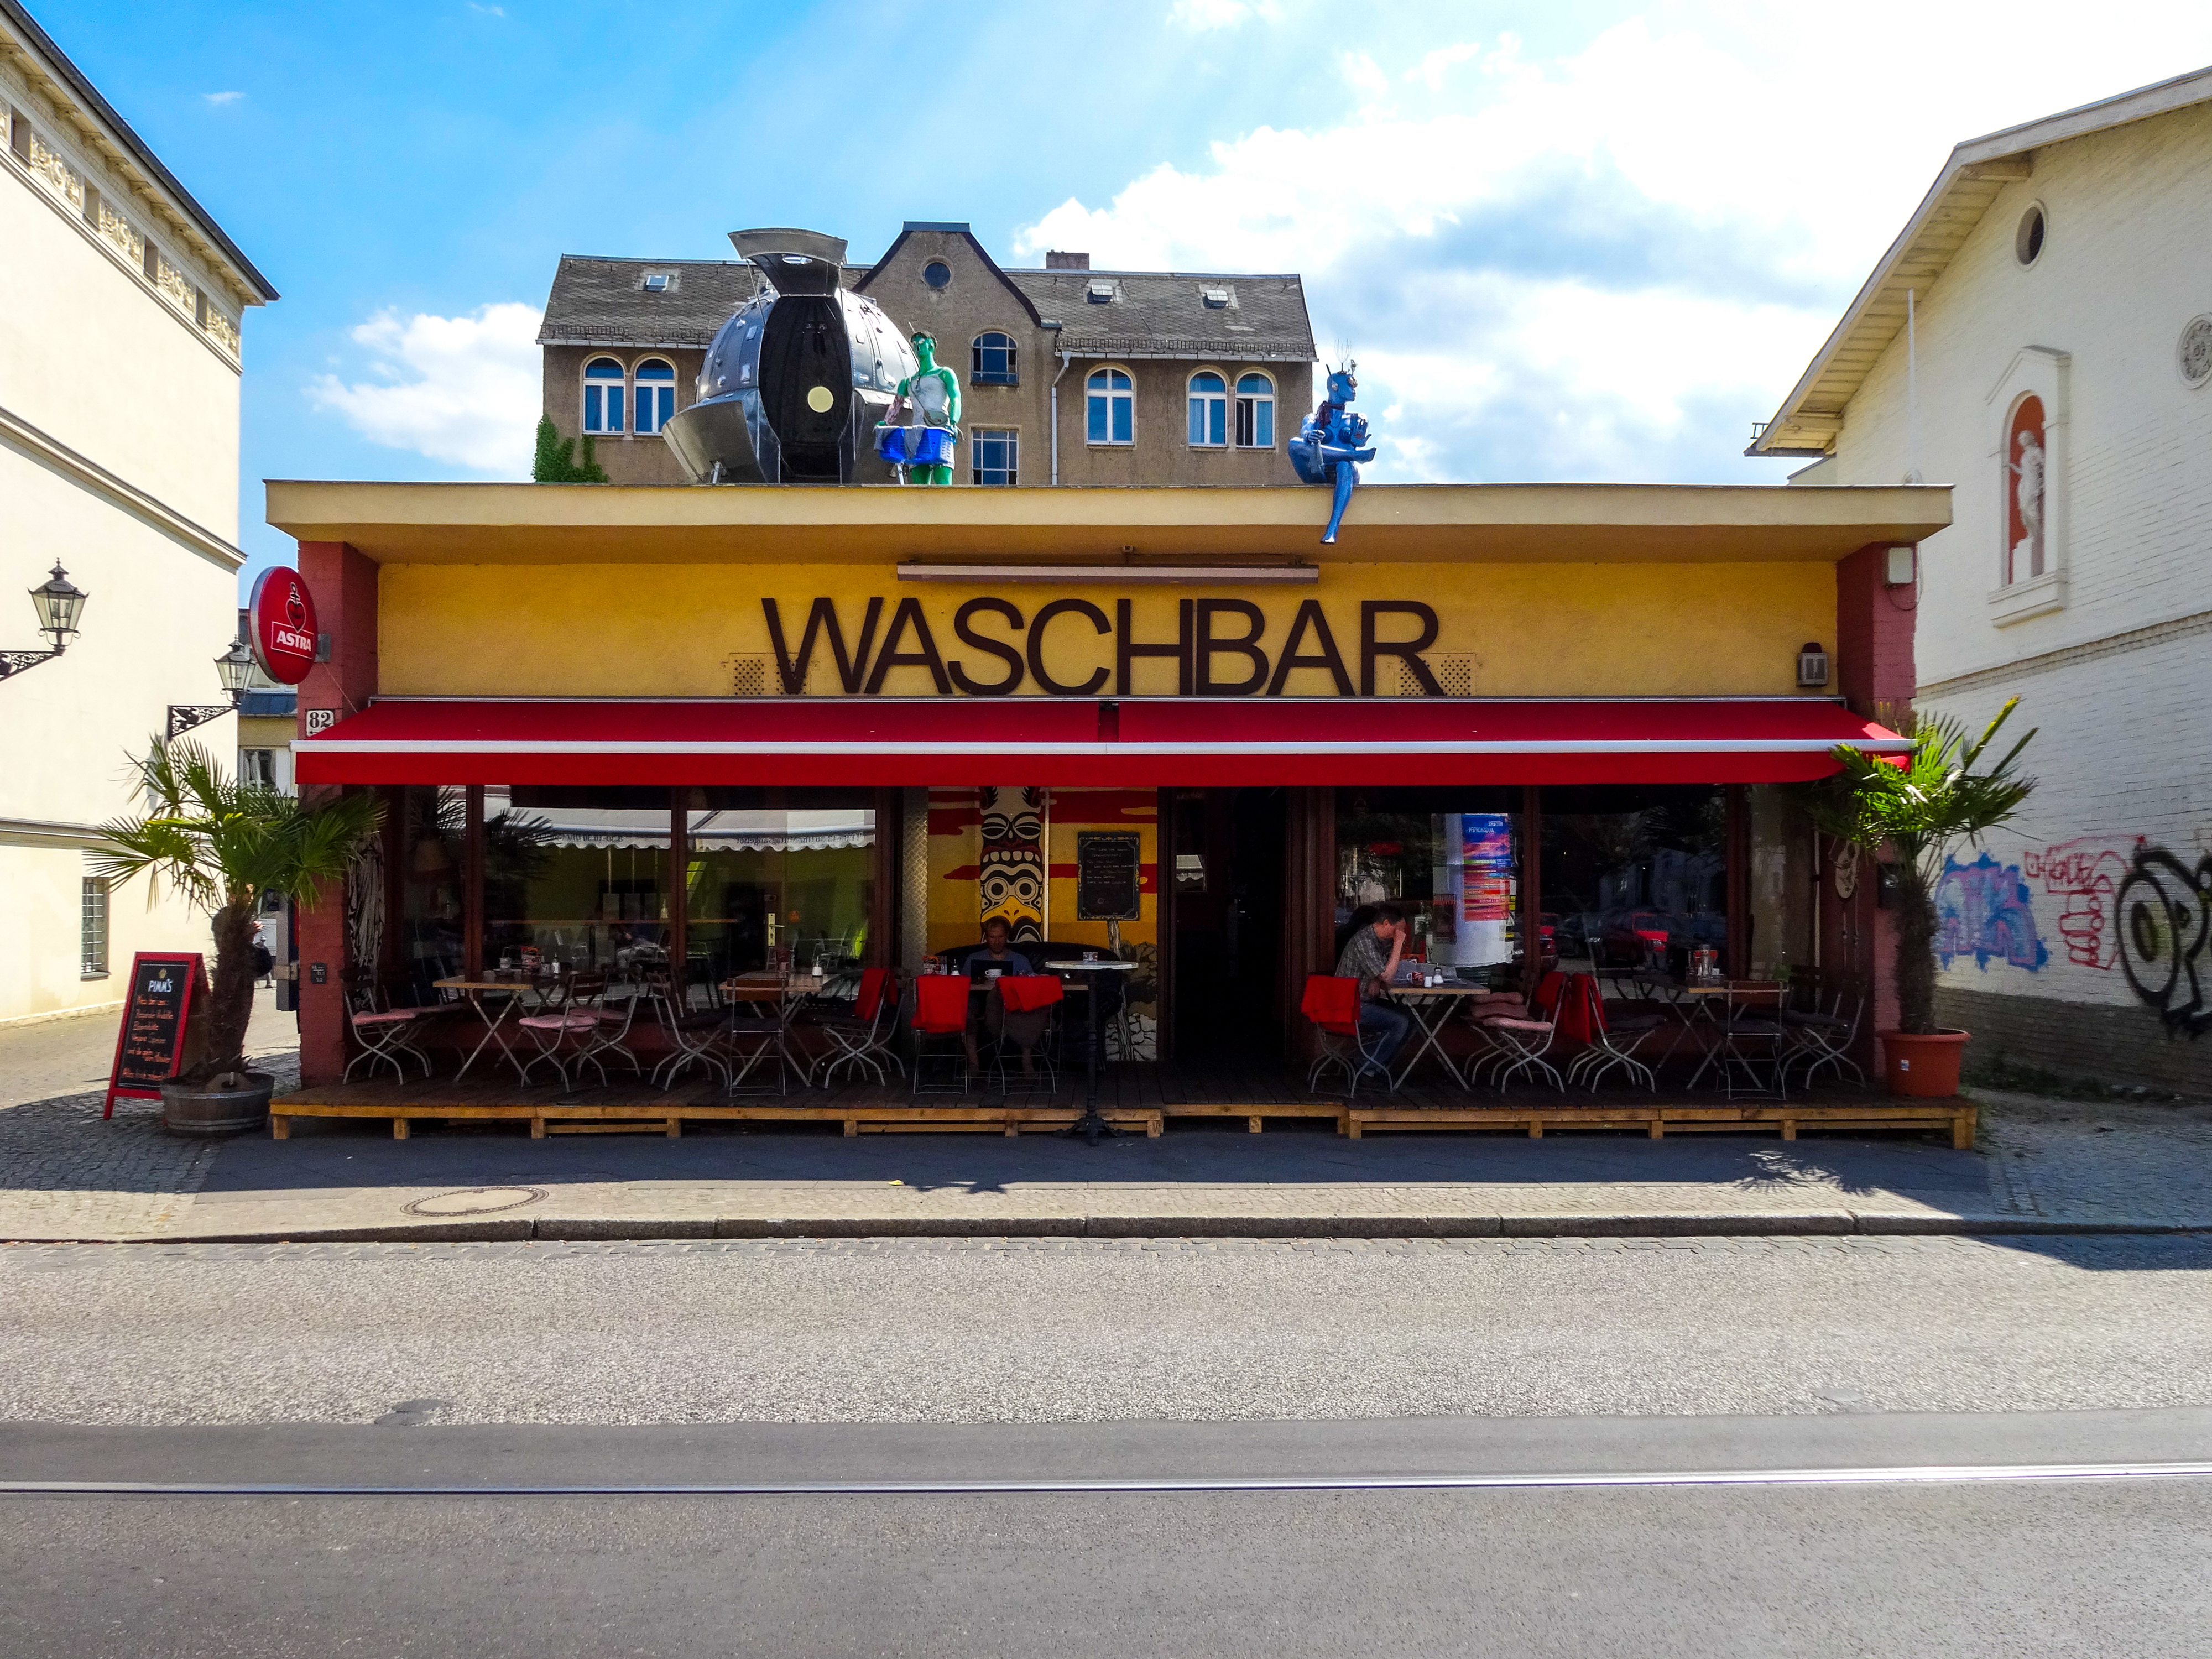
potsdam, waschbar, ufo, aliens, cafe, spaceship, fantasy, cloud, building, sky, window, plant, real estate, facade, house, road, city, door, mixed use, street, commercial building, leisure, awning, font, fast food restaurant, transport, tire, logo, tourist attraction, restaurant, retail